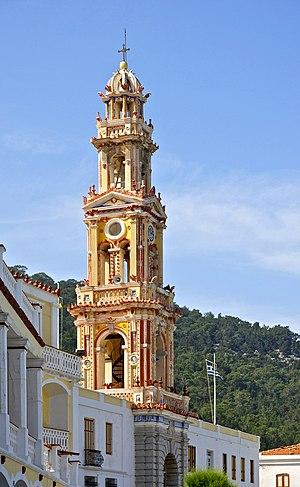
Le beffroi du monastère orthodoxe grec ""Archange Saint-Michel"" à Panormitis sur l'île de Symi, Grèce."